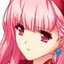
Portrait style: Anime Portrait